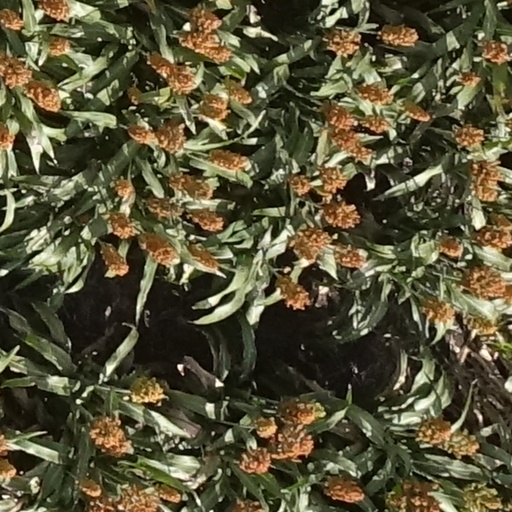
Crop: sorghum